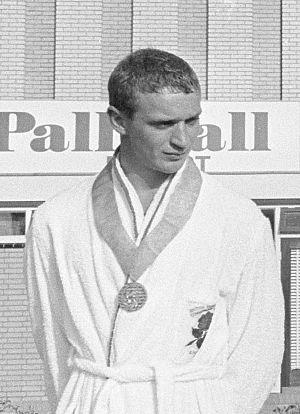
Brian Phelps, né le 21 avril 1944 à Chelmsford, est un plongeur britannique.